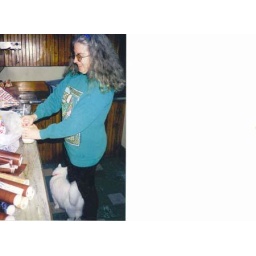
The first meal in our new house in 1998. Of course the cat gets fed first!